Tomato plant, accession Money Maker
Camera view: tilt-top (135 deg); turntable rotation: 240 degrees
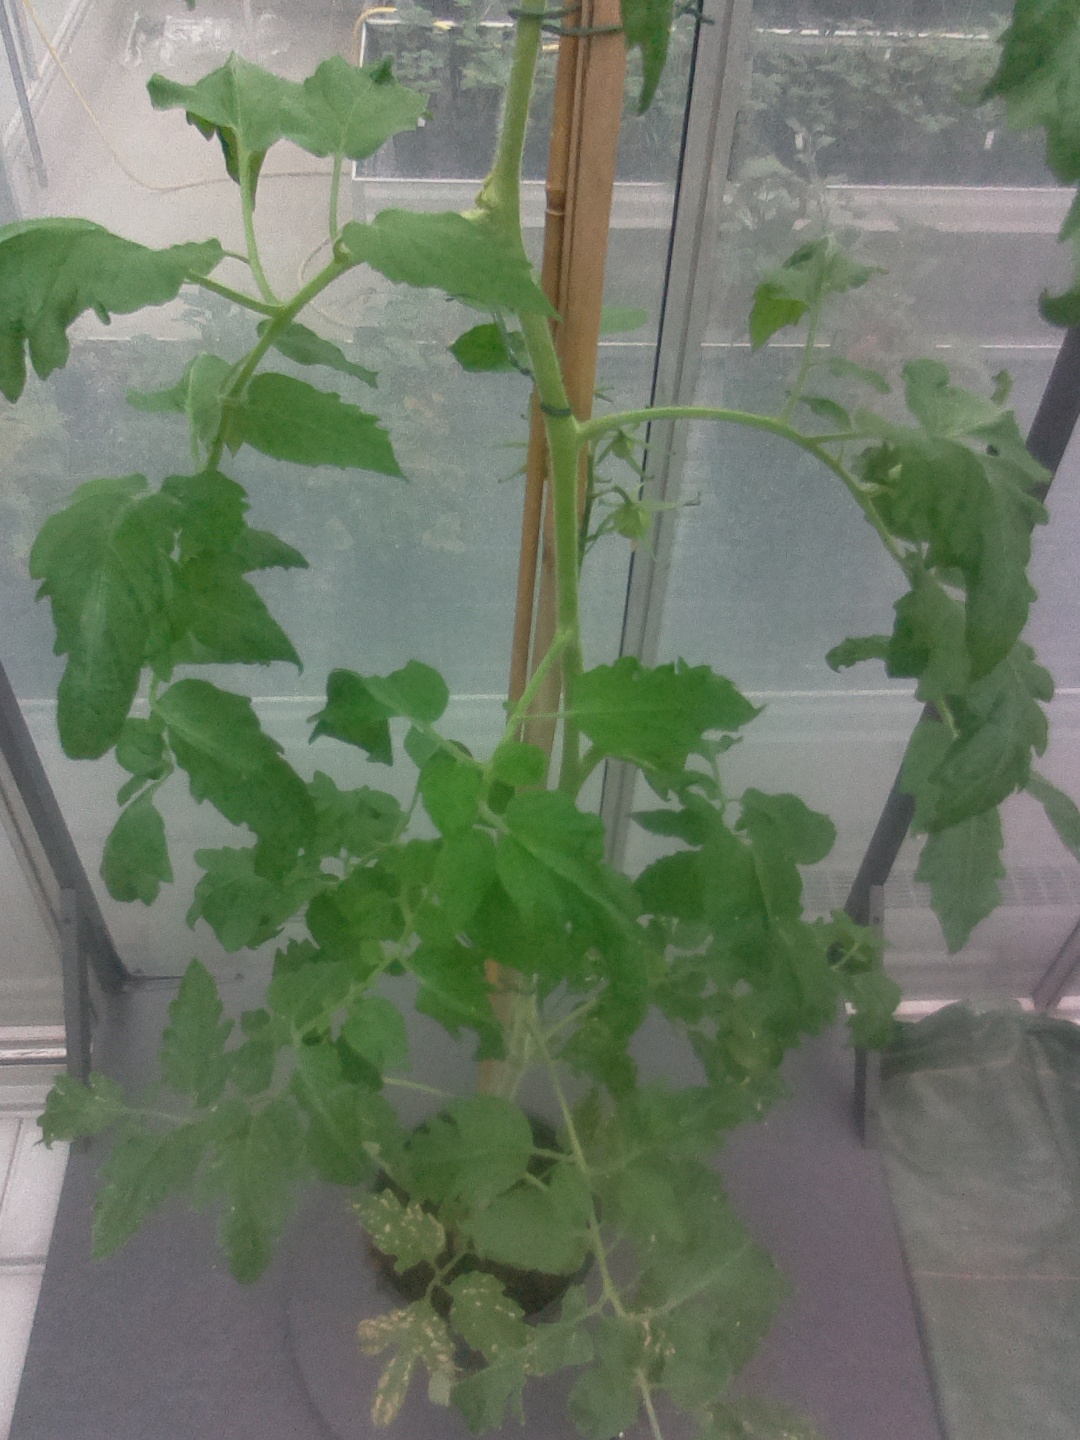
BBCH growth stage 71: 10%-20% of final fruit size